Pratap Singh (Raja of Satara)

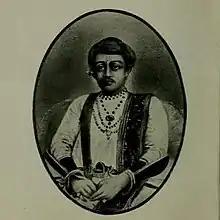

Pratap Singh (18 January 1793 – 14 October 1847) was the eighth and last Chhatrapati of the Maratha Confederacy from 1808 to 1818, when he surrendered to the British during the Third Anglo-Maratha War. He was also the Raja of Satara from 1818 until 1839, when he was replaced with Shahaji of Satara by the British.